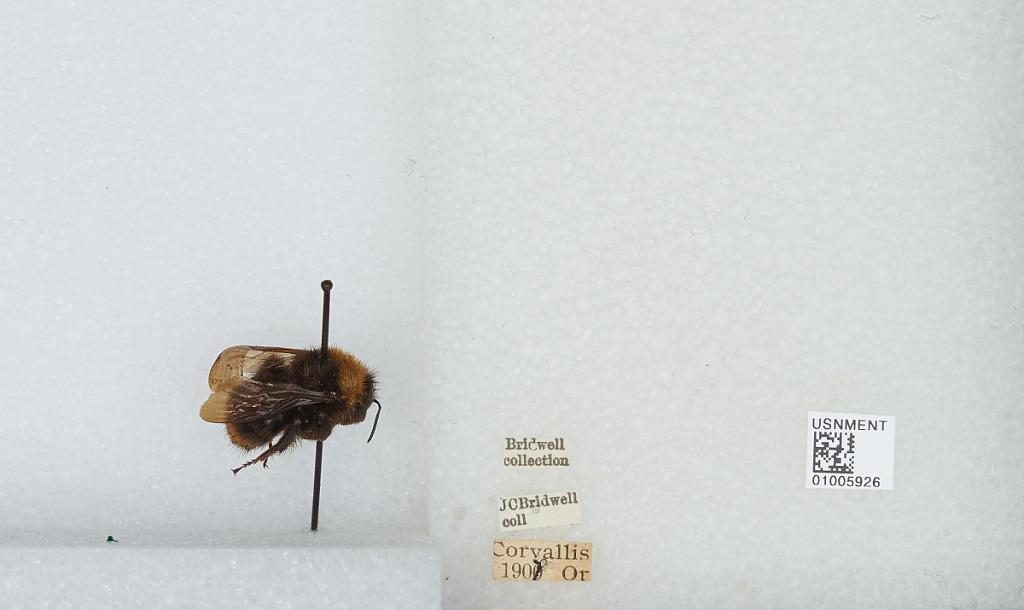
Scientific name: Bombus (Fervidobombus) californicus Smith
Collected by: J. Bridwell
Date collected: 1907--
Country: United States
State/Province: Oregon
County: Benton
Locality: Corvallis
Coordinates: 44.5667, -123.283